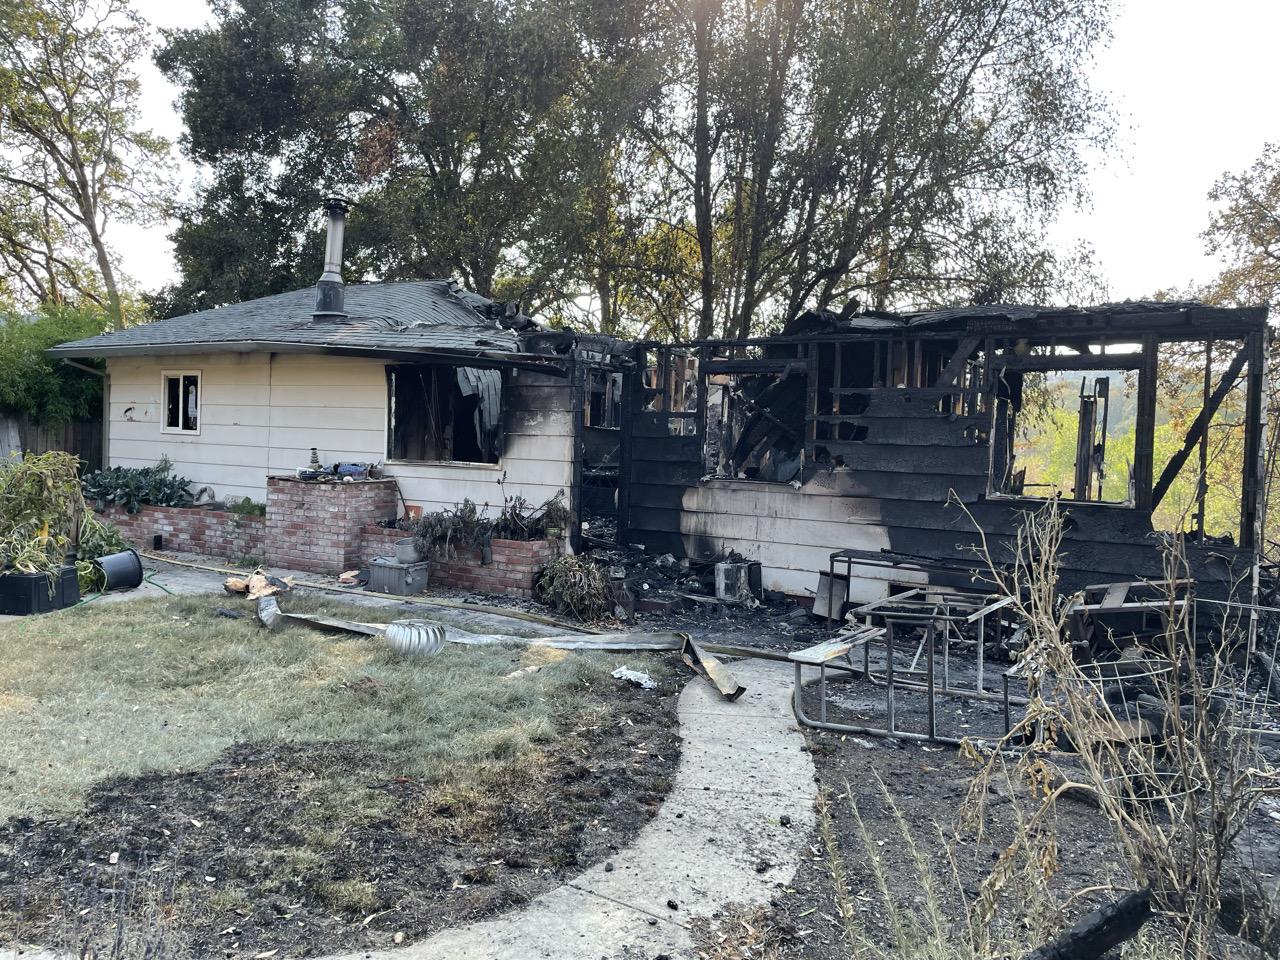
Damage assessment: destroyed